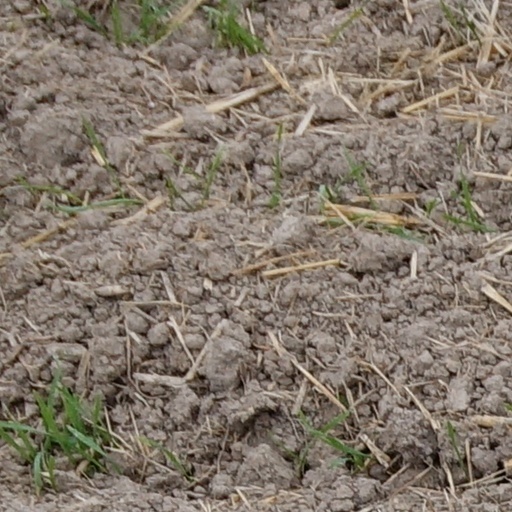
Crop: wheat